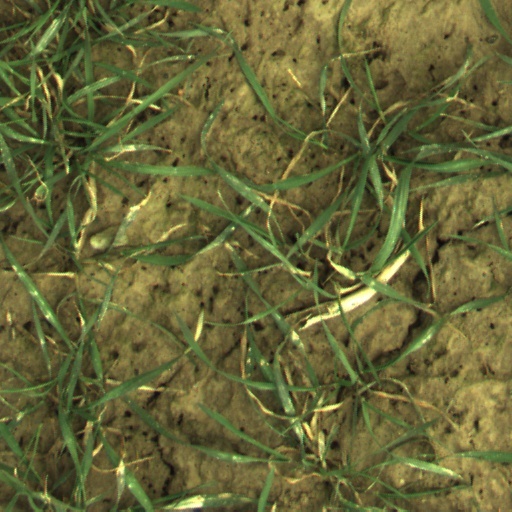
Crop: wheat